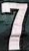
Number: 7